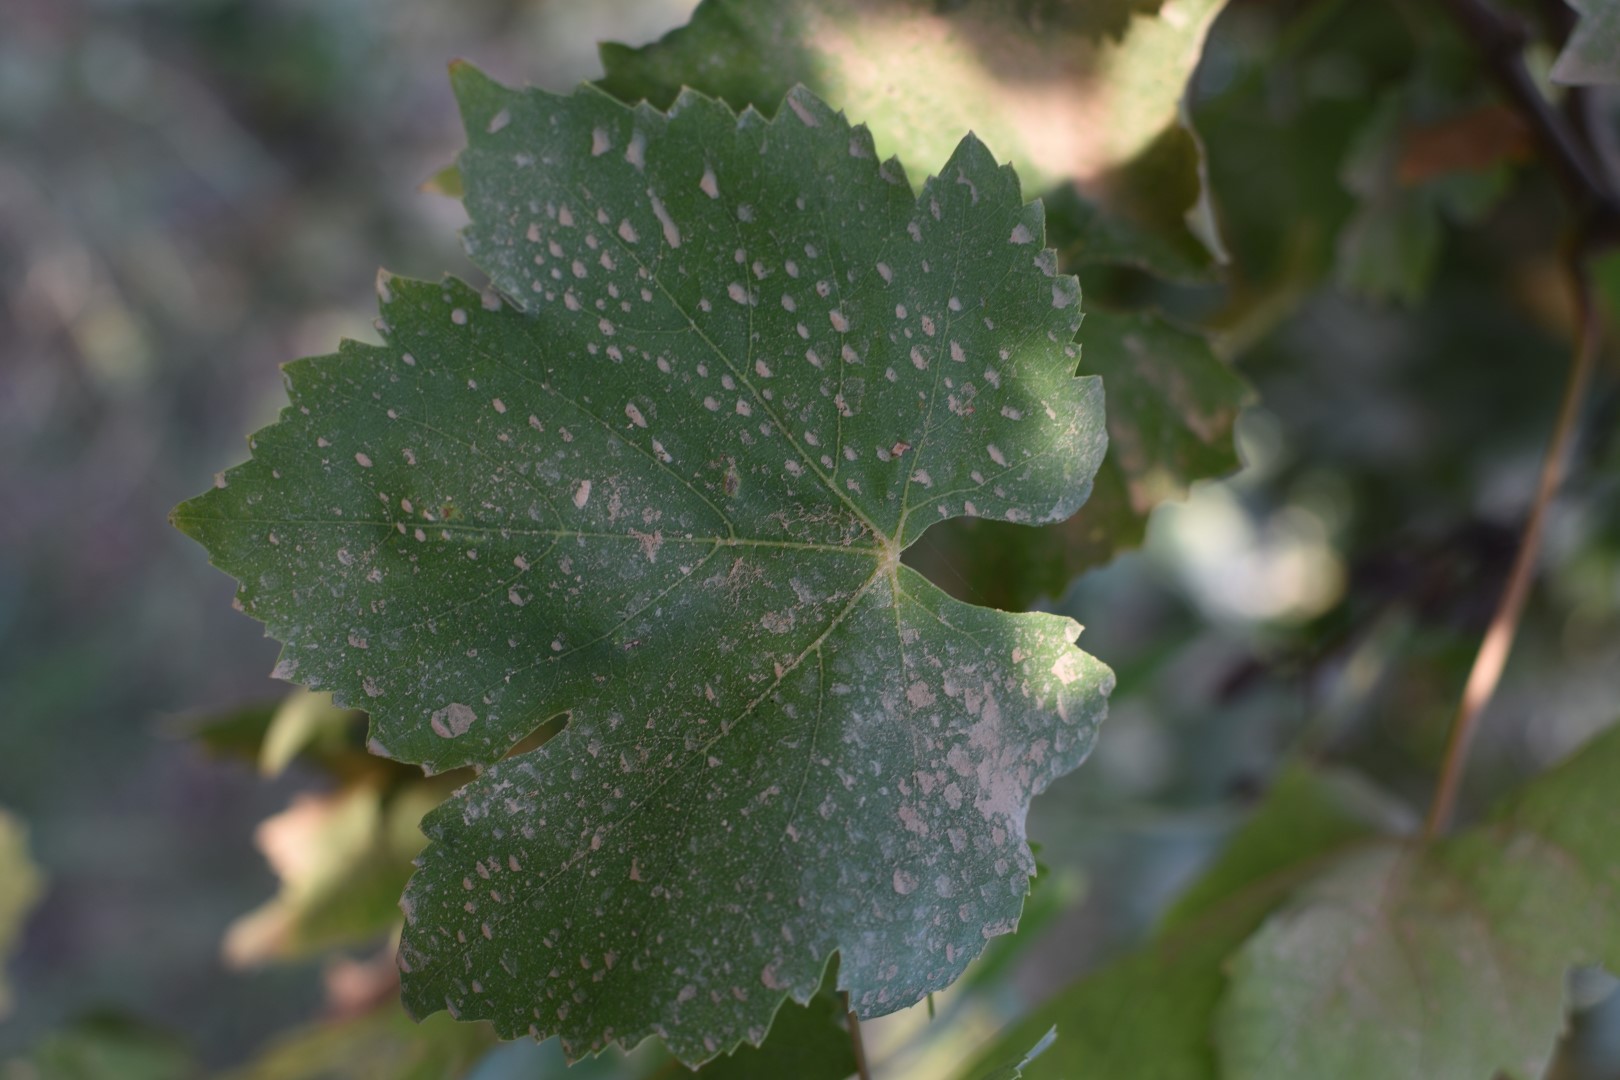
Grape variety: Thompson Seedless